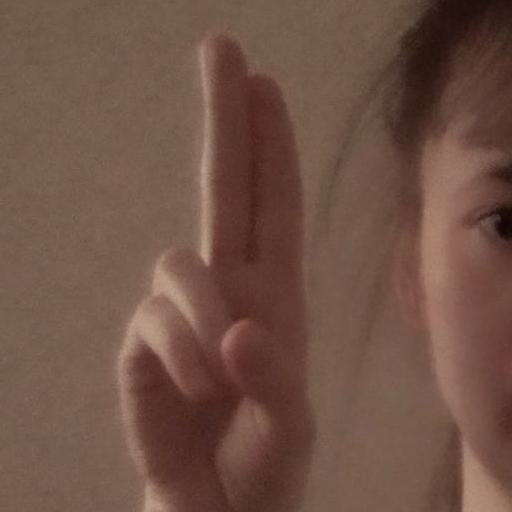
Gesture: two_up